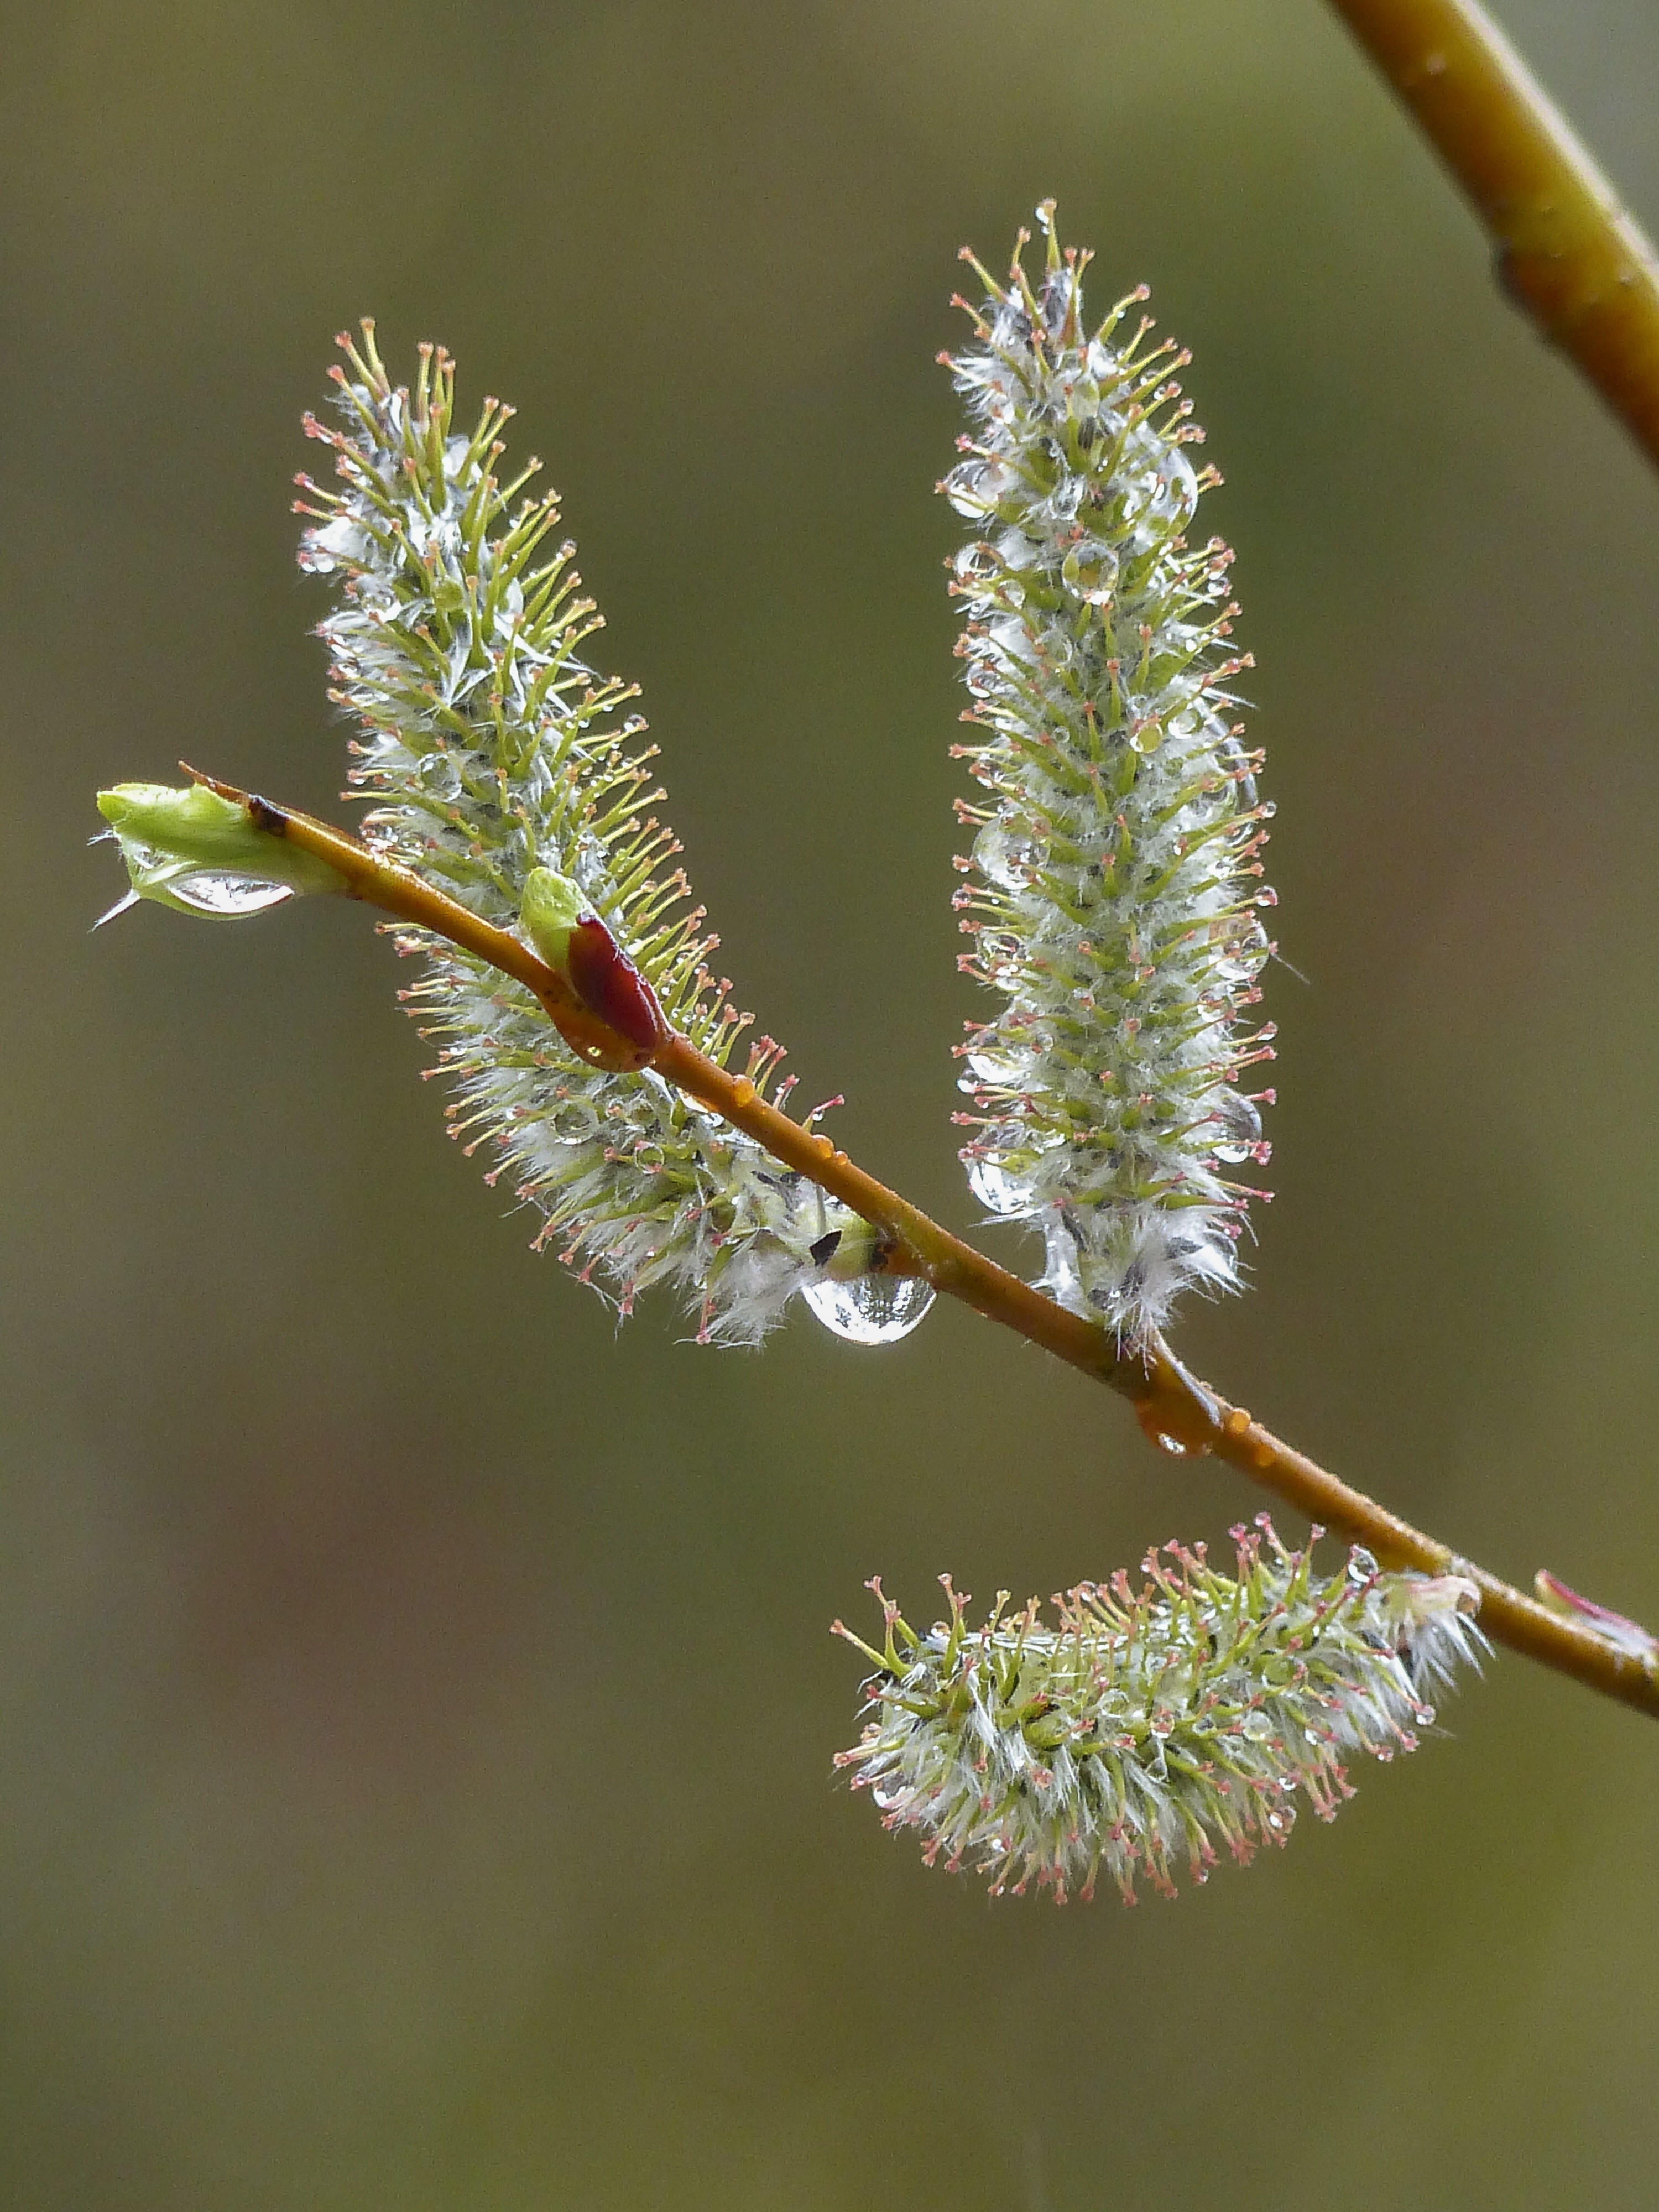
tree, nature, forest, grass, branch, plant, photography, meadow, leaf, flower, frost, wild, bush, insect, macro, botany, flora, season, twig, wildflower, close up, shrub, bud, macro photography, flowering plant, rain drops, spring time, grass family, plant stem, land plant, thorns spines and prickles, pussy willows, palmkaetzchen